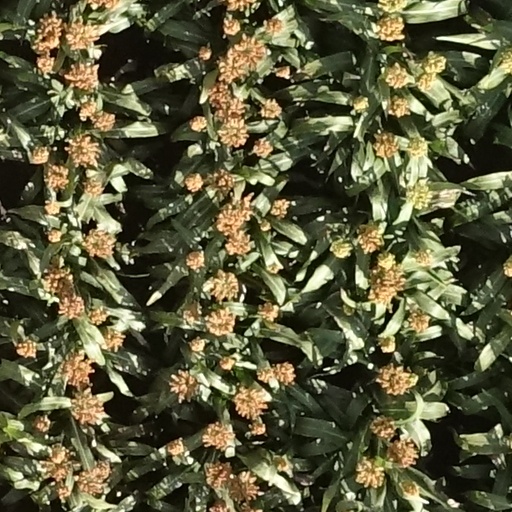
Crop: sorghum